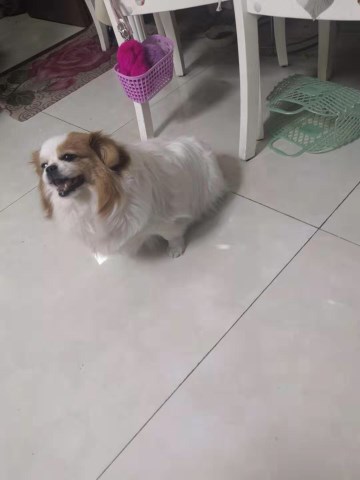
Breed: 3336-n000121-chinese_rural_dog